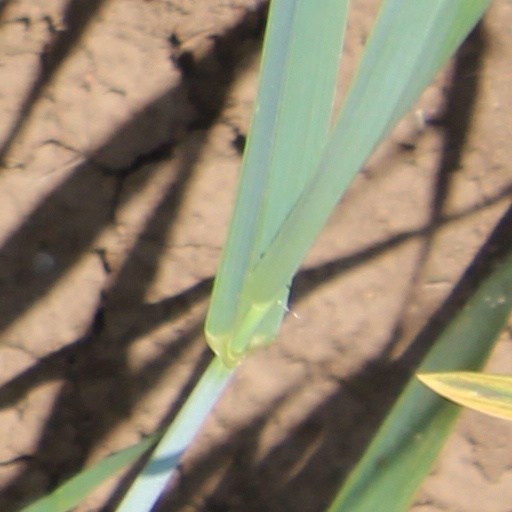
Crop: wheat